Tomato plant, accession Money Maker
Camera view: horizontal (90 deg, fisheye); turntable rotation: 330 degrees
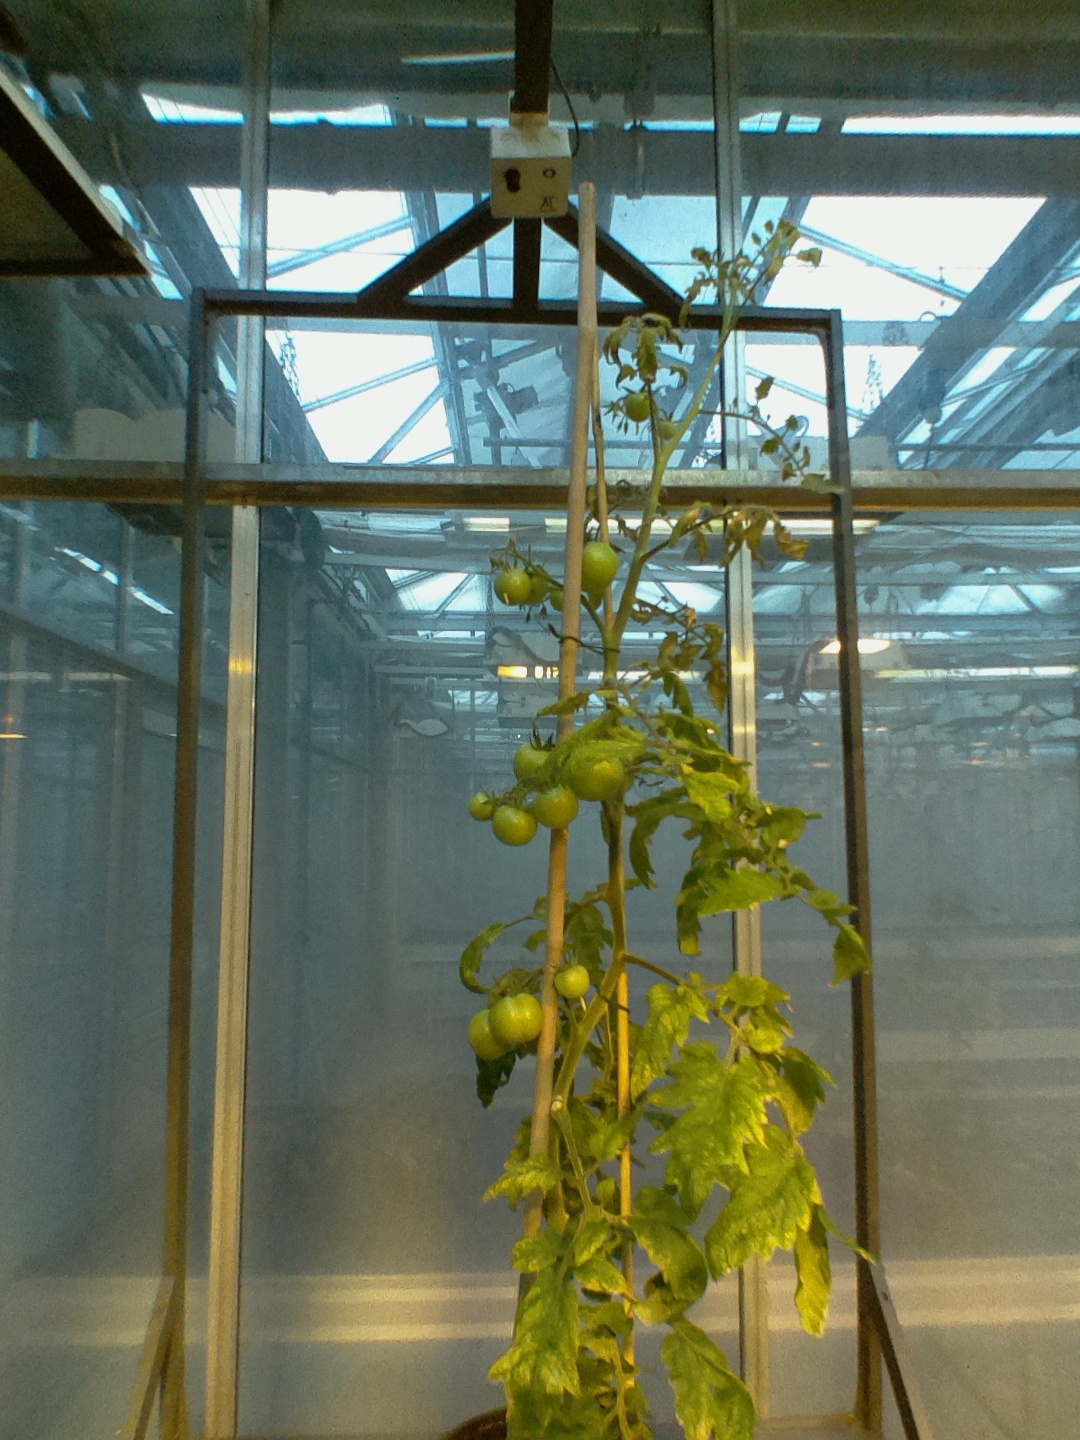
BBCH growth stage 77: 70%-80% of final fruit size